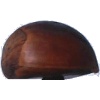
Label: Chestnut 1